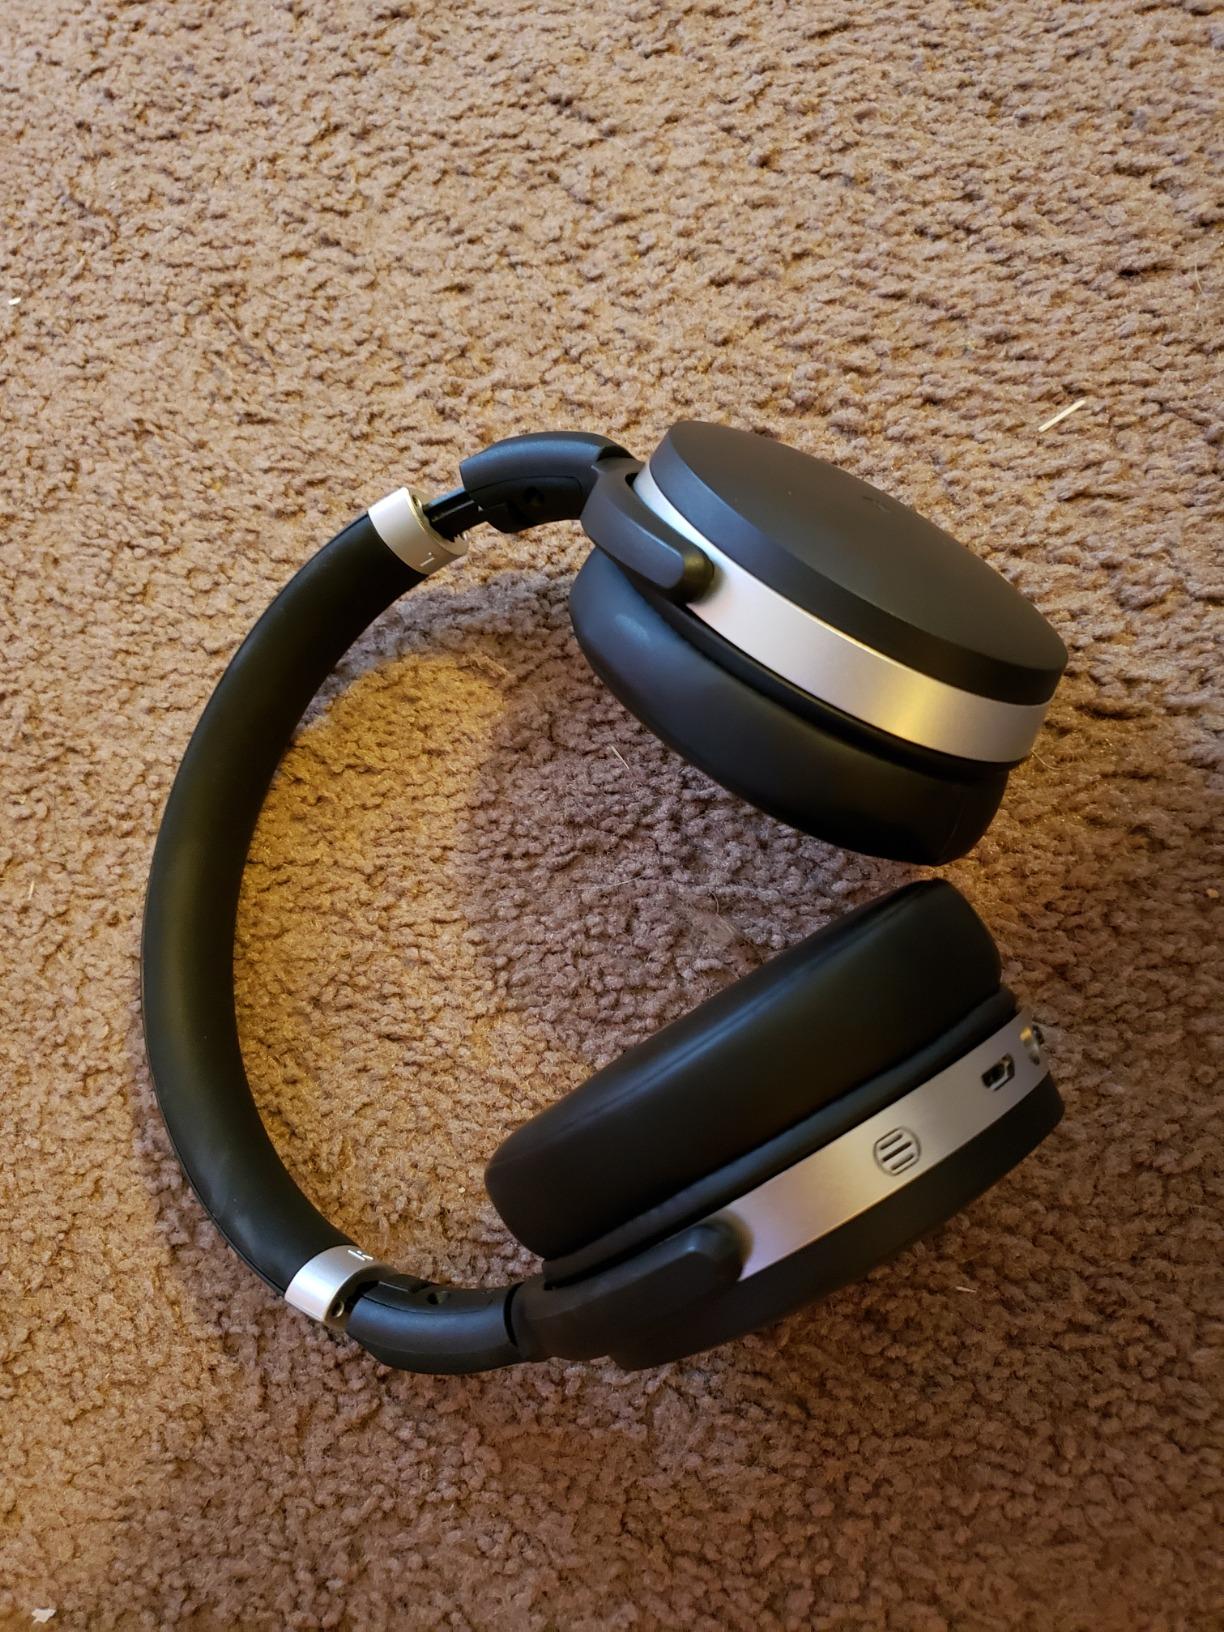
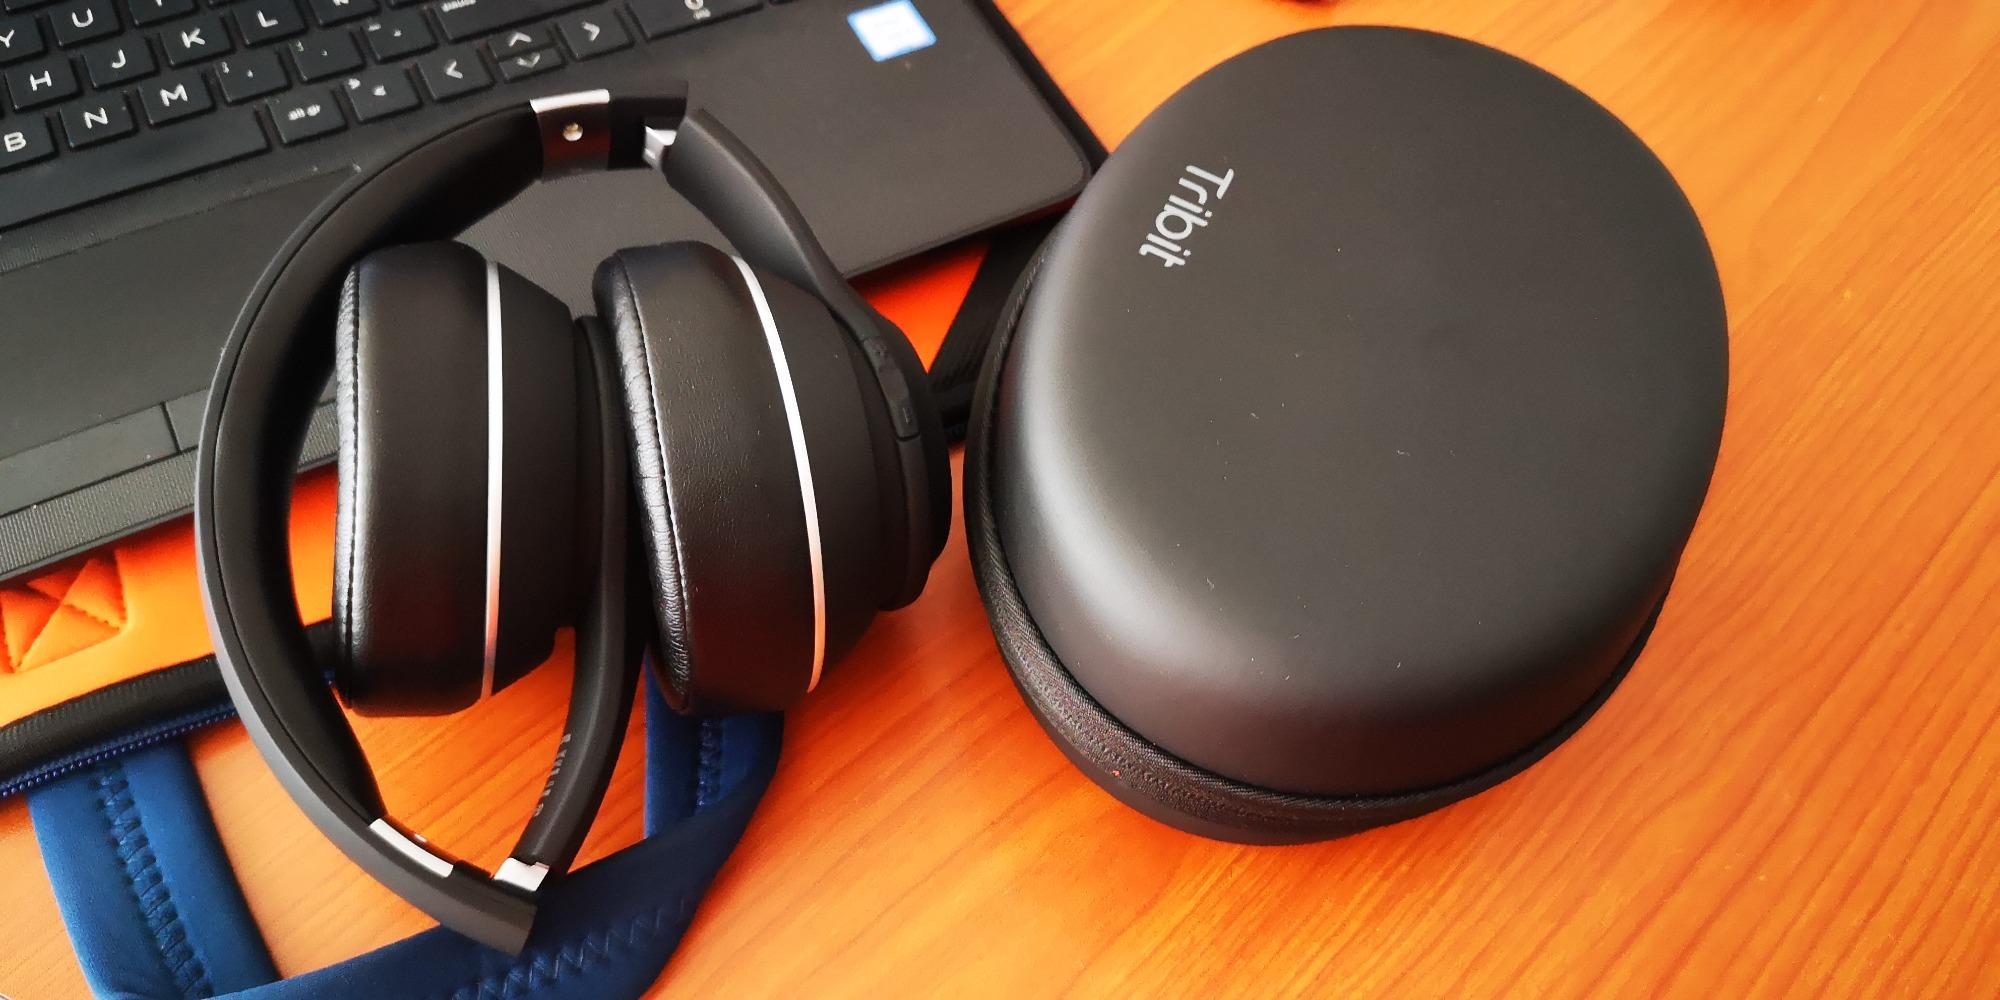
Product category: headphones
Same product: no